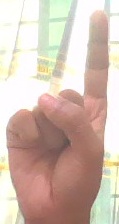
ASL sign: 1